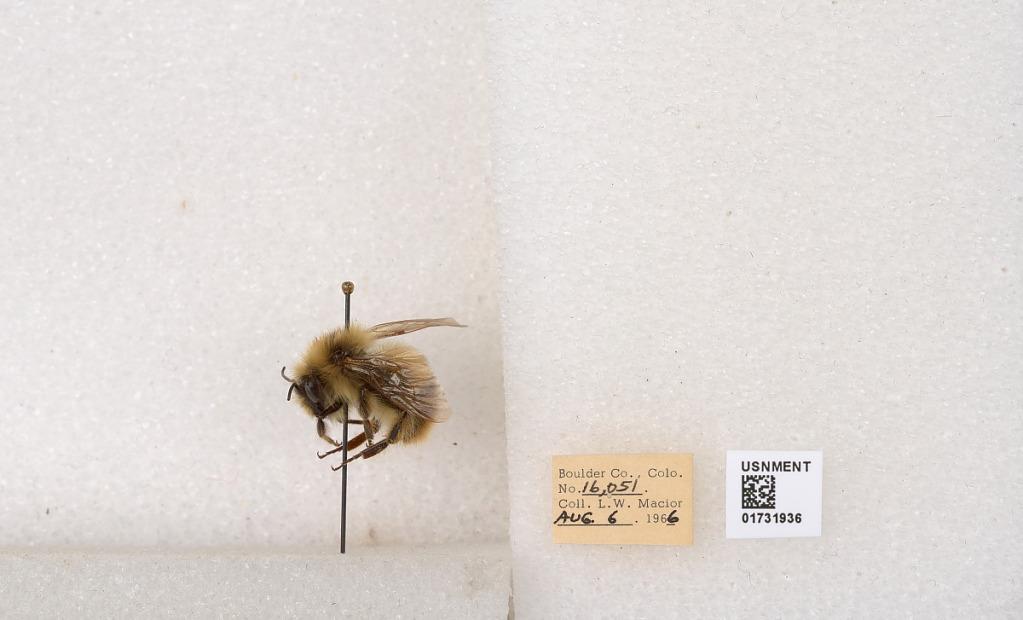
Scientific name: Bombus kirbyellus
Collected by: L. Macior
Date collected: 1966-8-6
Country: United States
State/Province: Colorado
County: Boulder
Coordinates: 40.0925, -105.358